Plochingen station

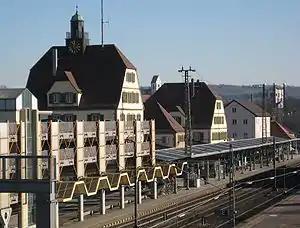
Plochingen station

Plochingen station is the only station in the town of Plochingen in the German state of Baden-Württemberg and the most important railway junction of the Esslingen district. It is located 22.8 kilometres from Stuttgart Hauptbahnhof on the Fils Valley Railway and at the beginning of the Plochingen–Immendingen railway.